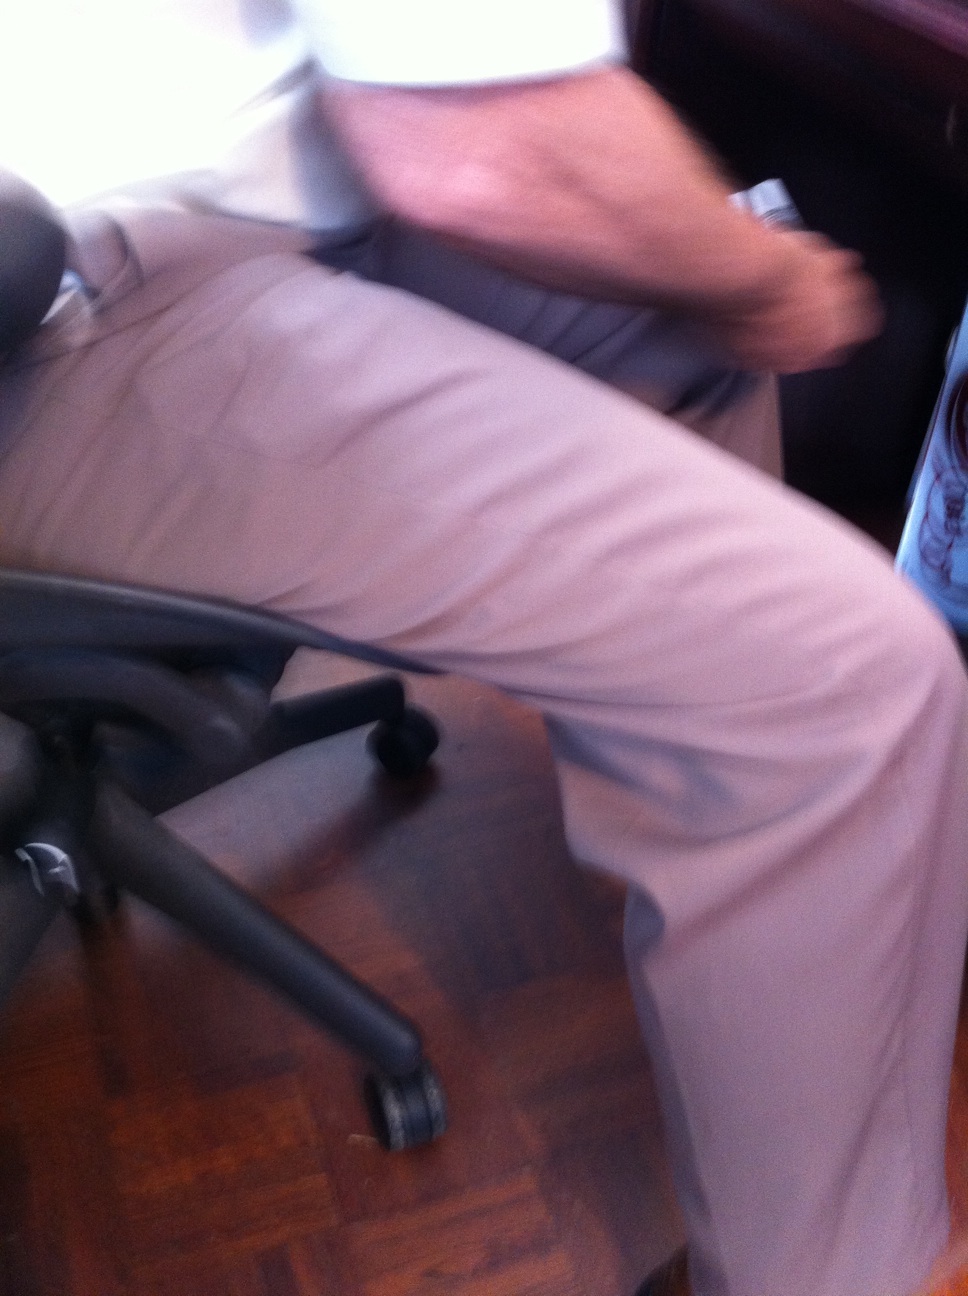Question: Are these pants grey or tan or  black?
Answer: tan